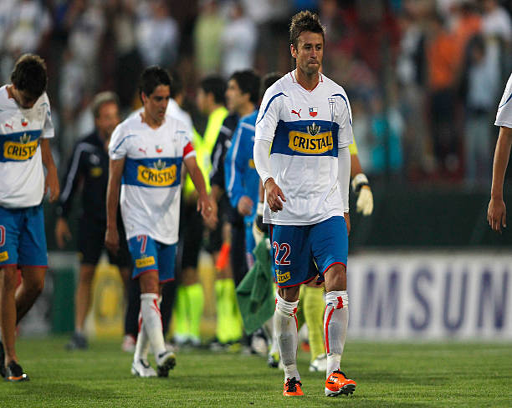
players react after the match against football team as part .